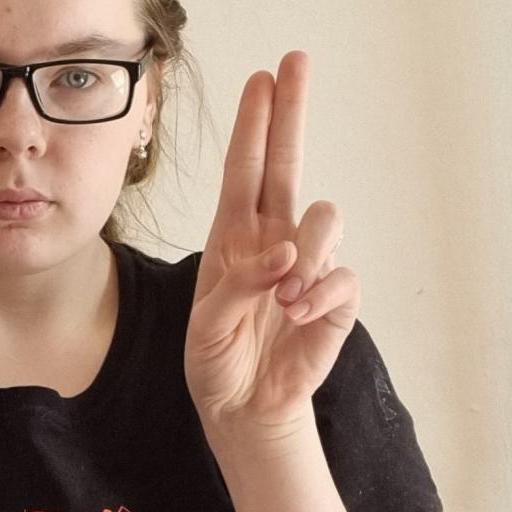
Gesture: two_up